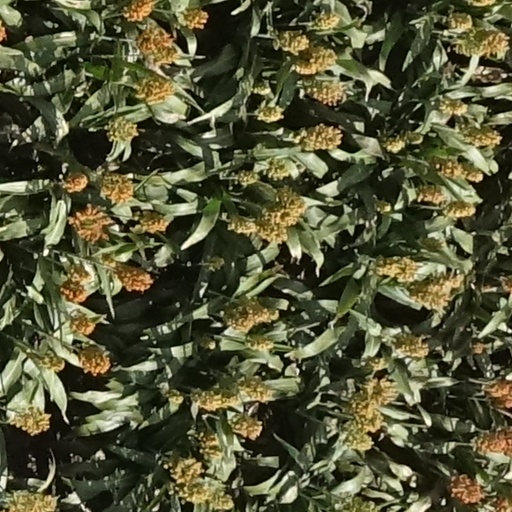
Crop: sorghum